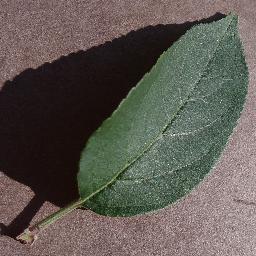
Label: Apple___healthy